Ciril Kosmač

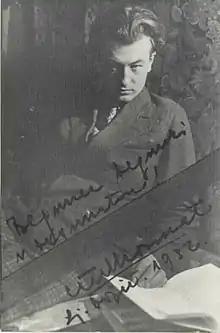
Ciril Kosmač in 1932

Ciril Kosmač (28 September 1910 – 28 January 1980) was a Slovenian novelist and screenwriter.